Arbikie distillery

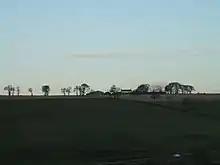
Arbikie Hill located south-west of the distillery

In August 2021, the distillery began an agreement with the company EcoSpirits for distribution, to reduce the carbon emissions associated with packaging and distribution.